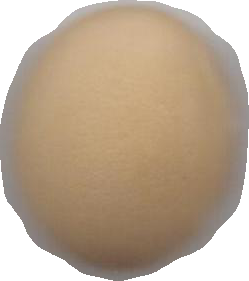
Variety: Dega